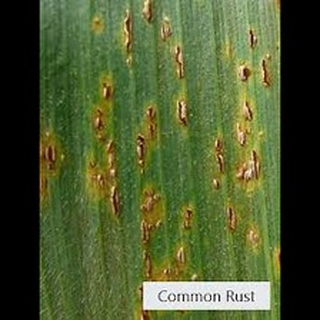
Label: wheat_black_rust